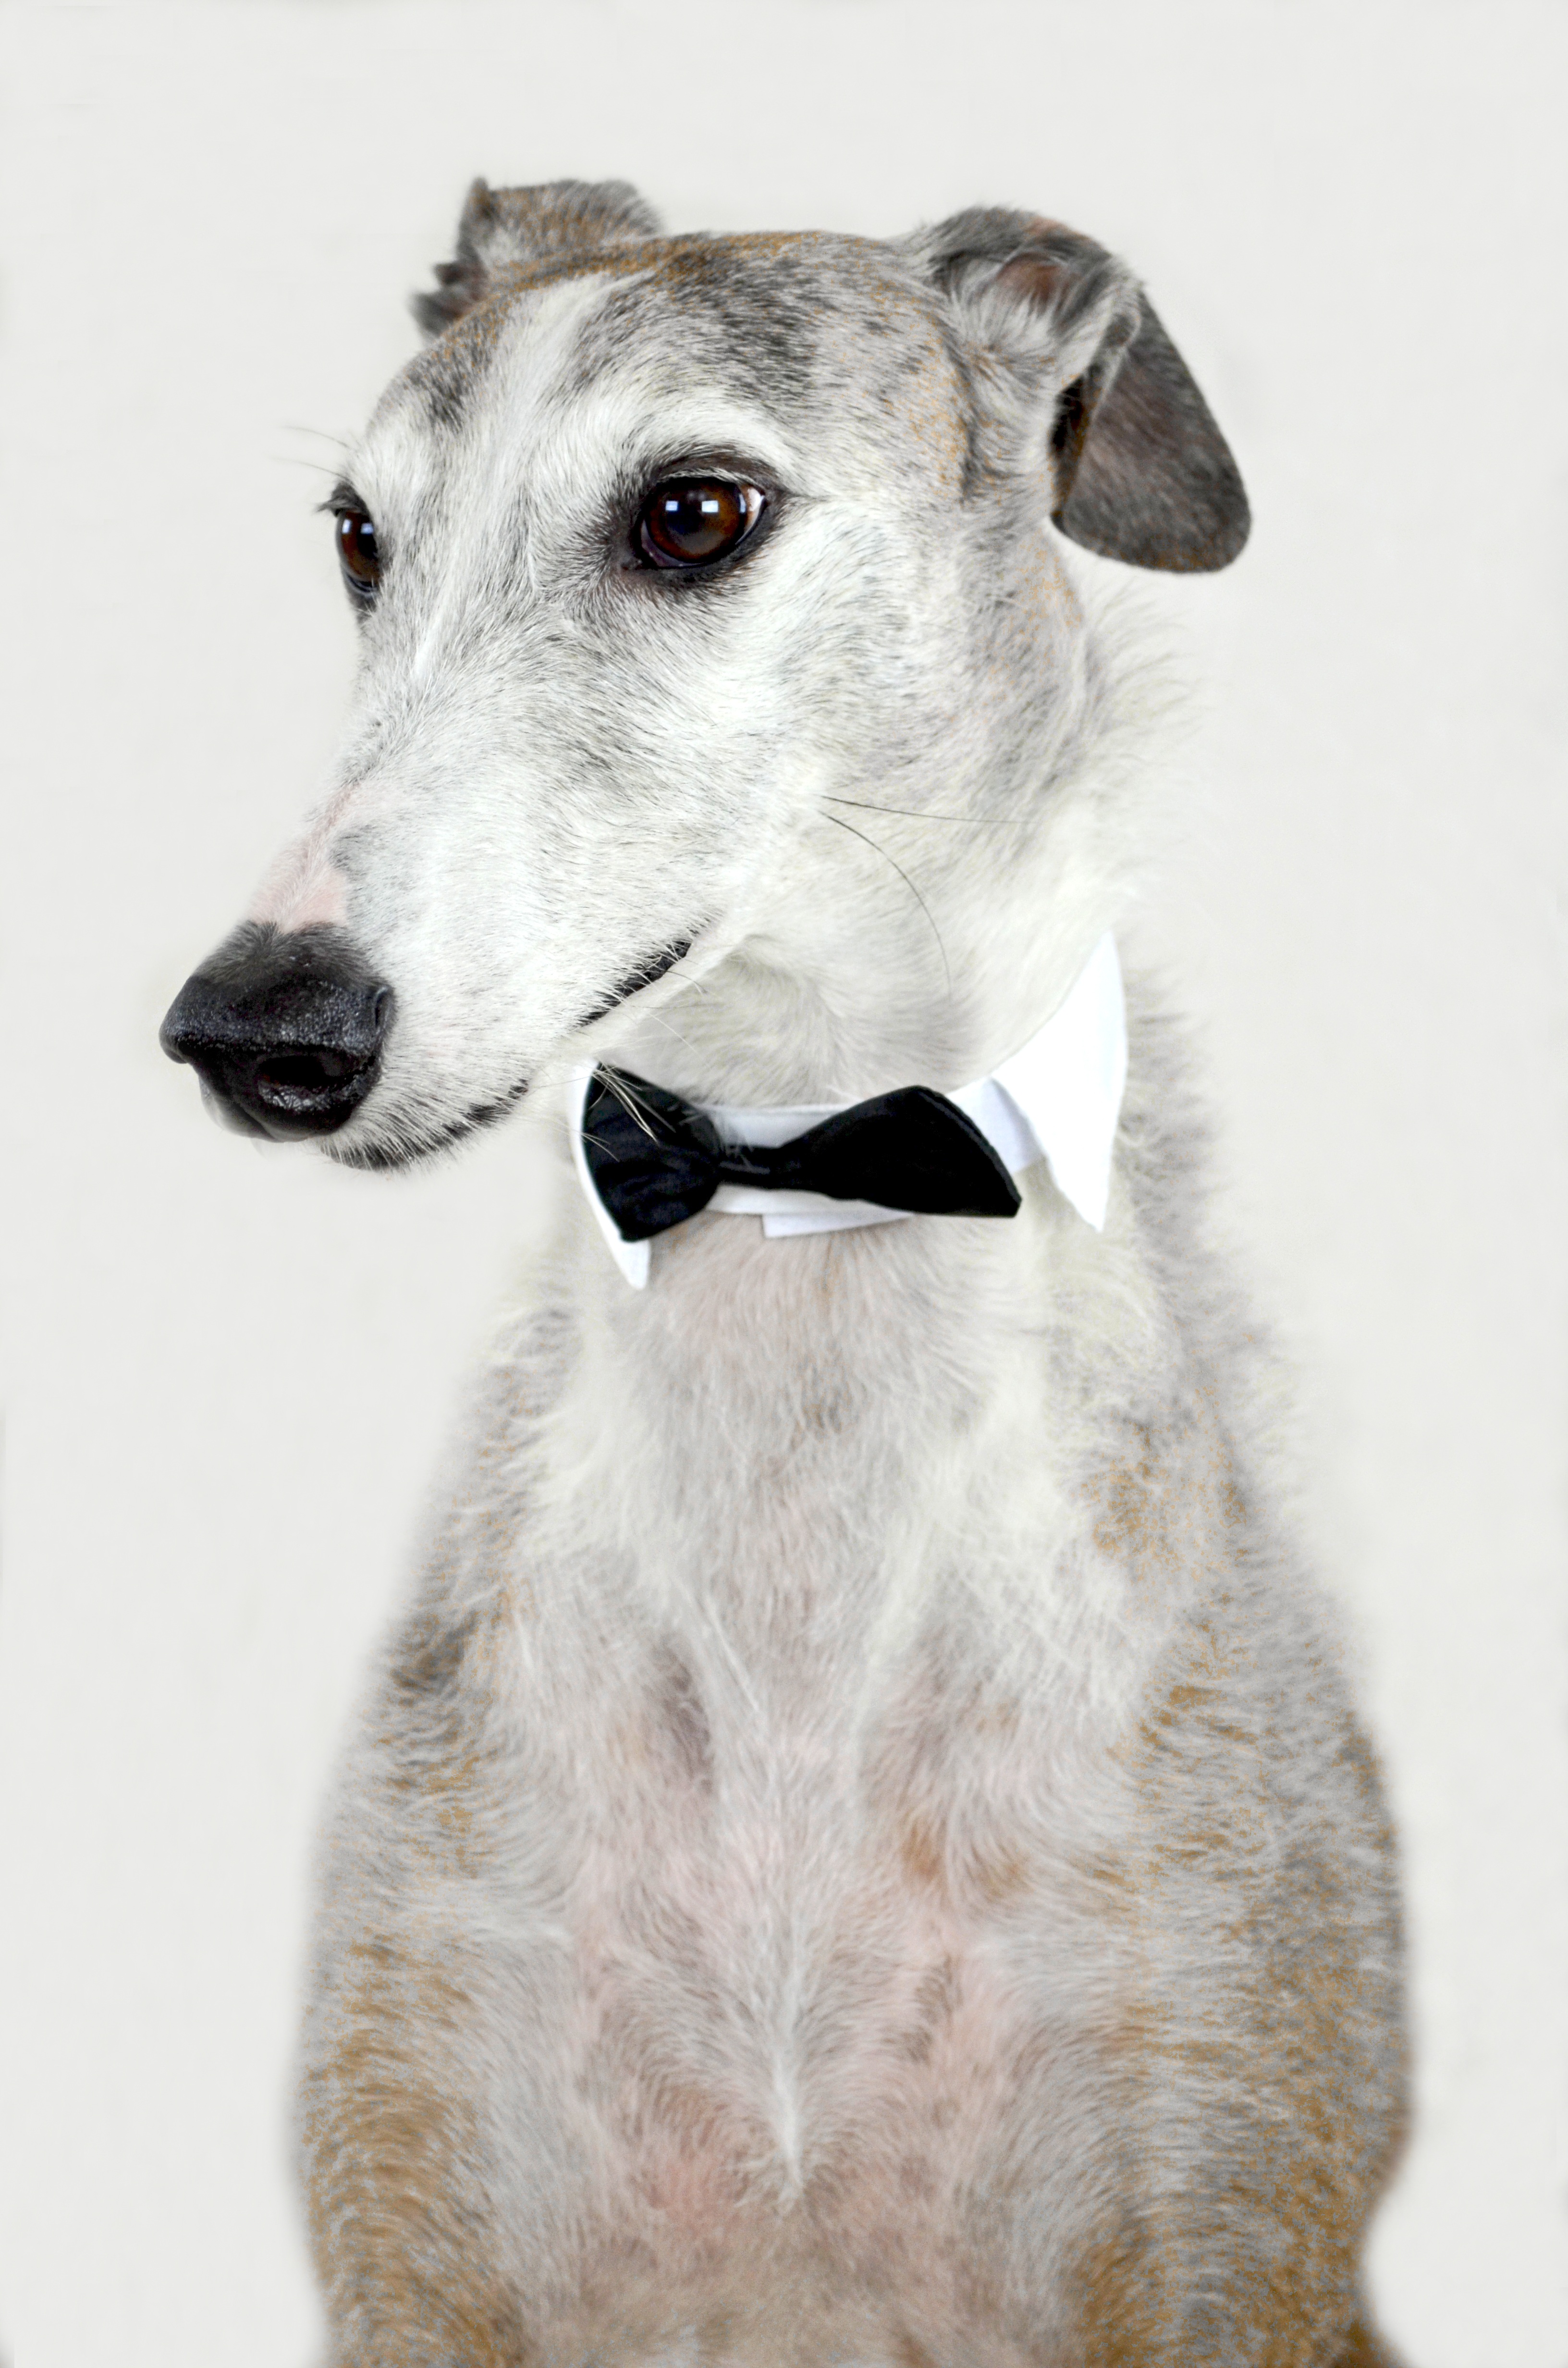
dog, animal, greyhound, spanish greyhound, fly, collar, waiter, head waiter, snout, view, dog look, nose, dog's nose, pet, portrait, fur, necklace, animal world, mammal, dog portrait, dog snout, dog head, animal portrait, close, male, friendly, cute, dear